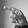
ASL letter: P